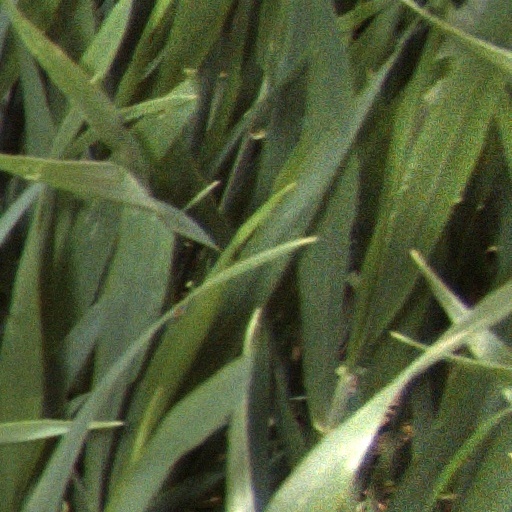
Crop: wheat